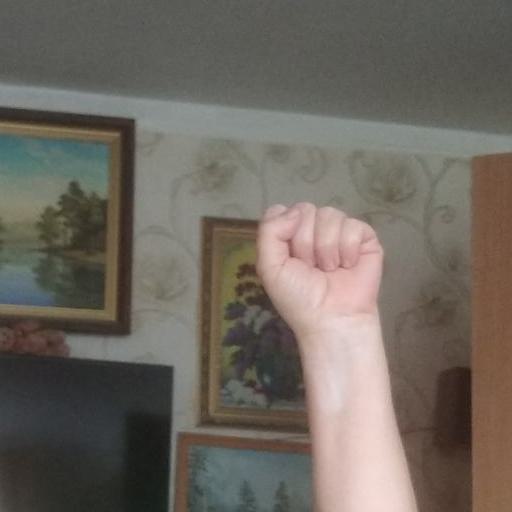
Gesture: fist